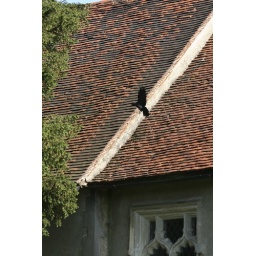
Young jackdaw coming into land on yew tree in the church yard